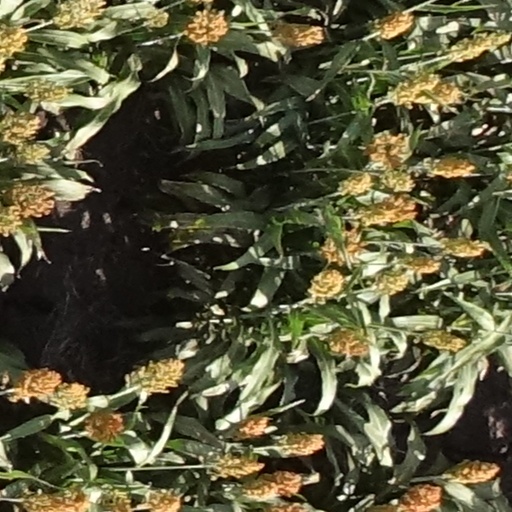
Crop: sorghum